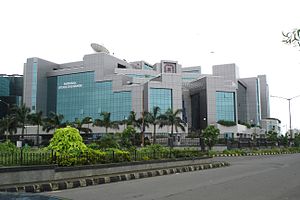
National Stock Exchange of India
NSE bygningen i BKC, Mumbai
National Stock Exchange er en børs i Mumbai, Maharashtra, Indien. NSE har en markedsværdi på omkring 985 mia. USD og over 1.640 noterede selskaber pr. december 2011. NSE er, tiltrods for at der findes en række andre børser i Indien, sammen med Bombay Stock Exchange de to væsentligste børser i Indien. NSE's hovedindeks er S&P CNX Nifty, kendt som NSE NIFTY, det er et aktieindeks med 50 væsentlige aktier, som er vægtet efter markedsværdi.